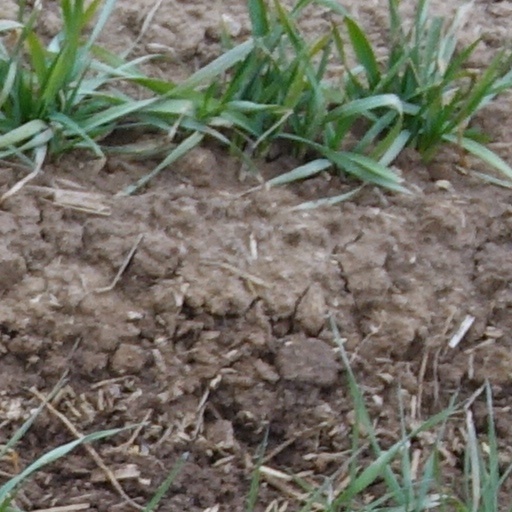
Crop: wheat